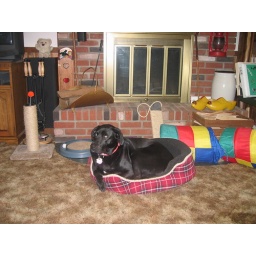
Sitting in the cat bed